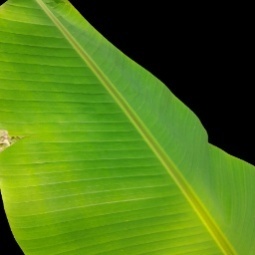
Label: Healthy